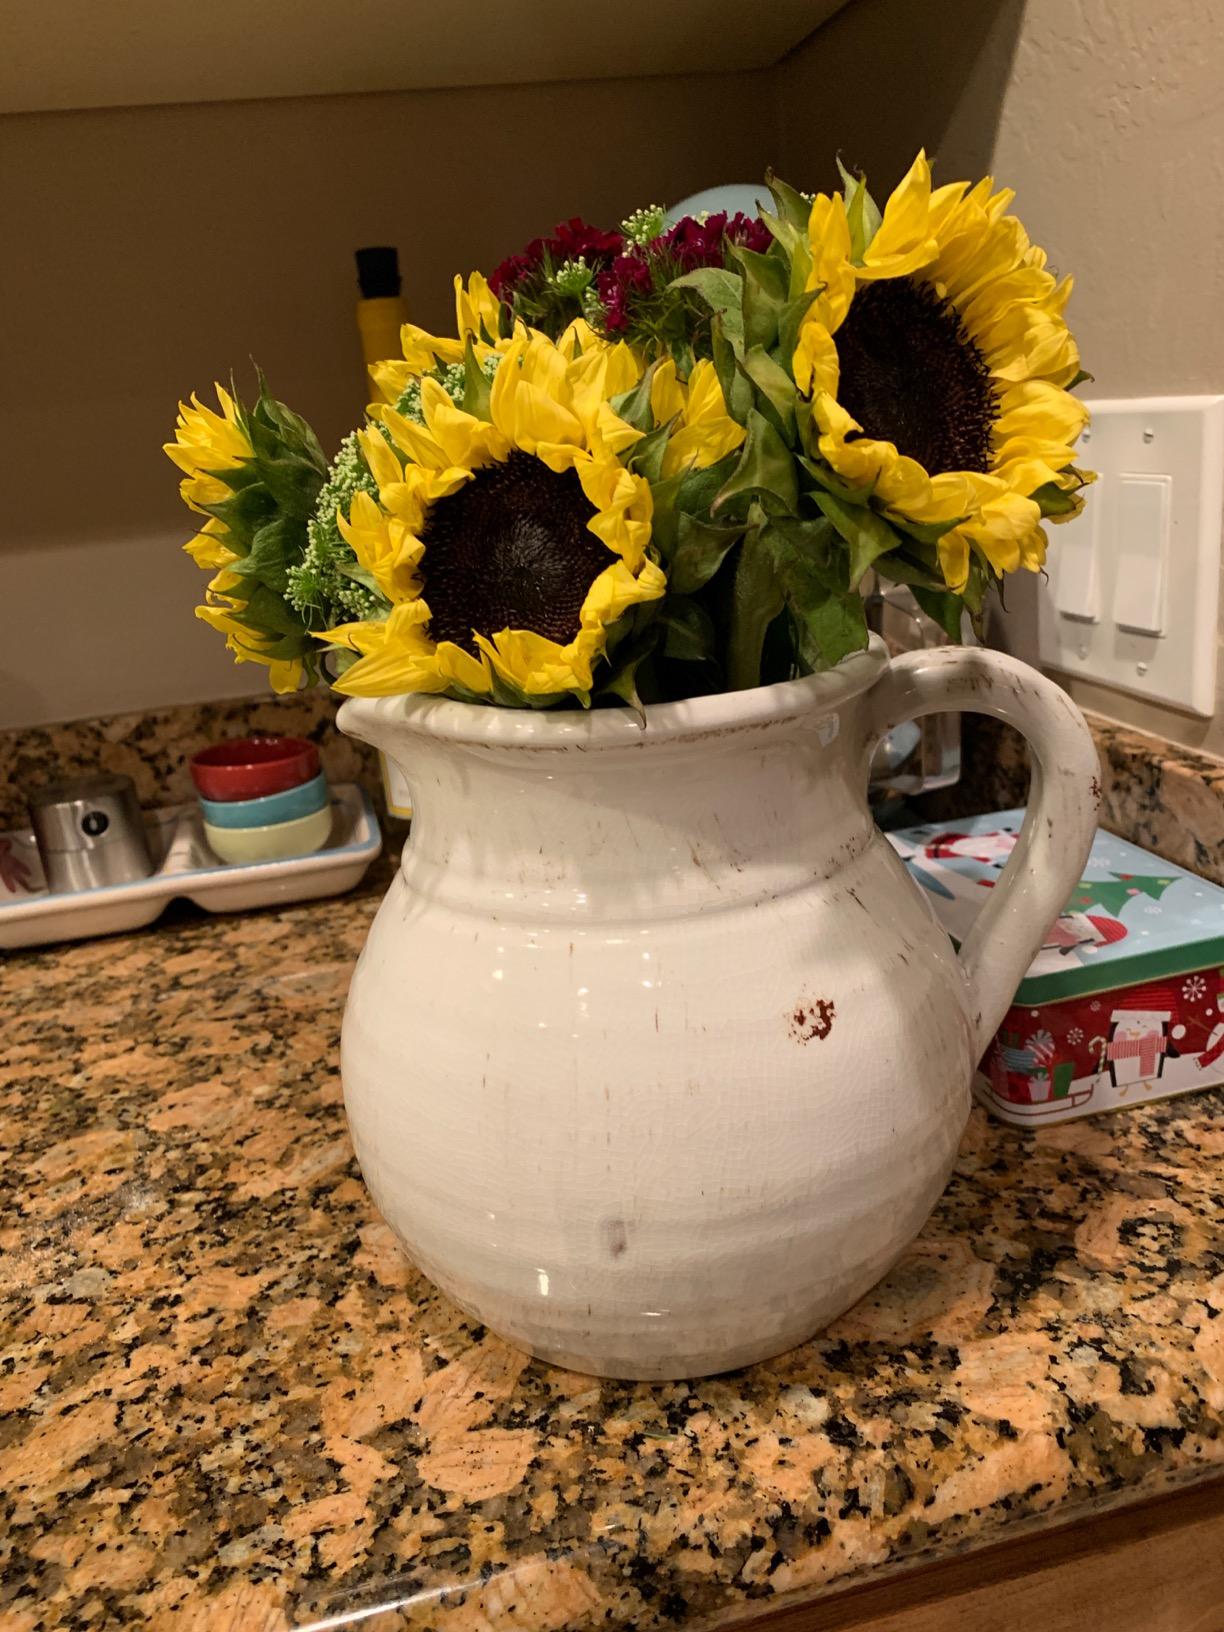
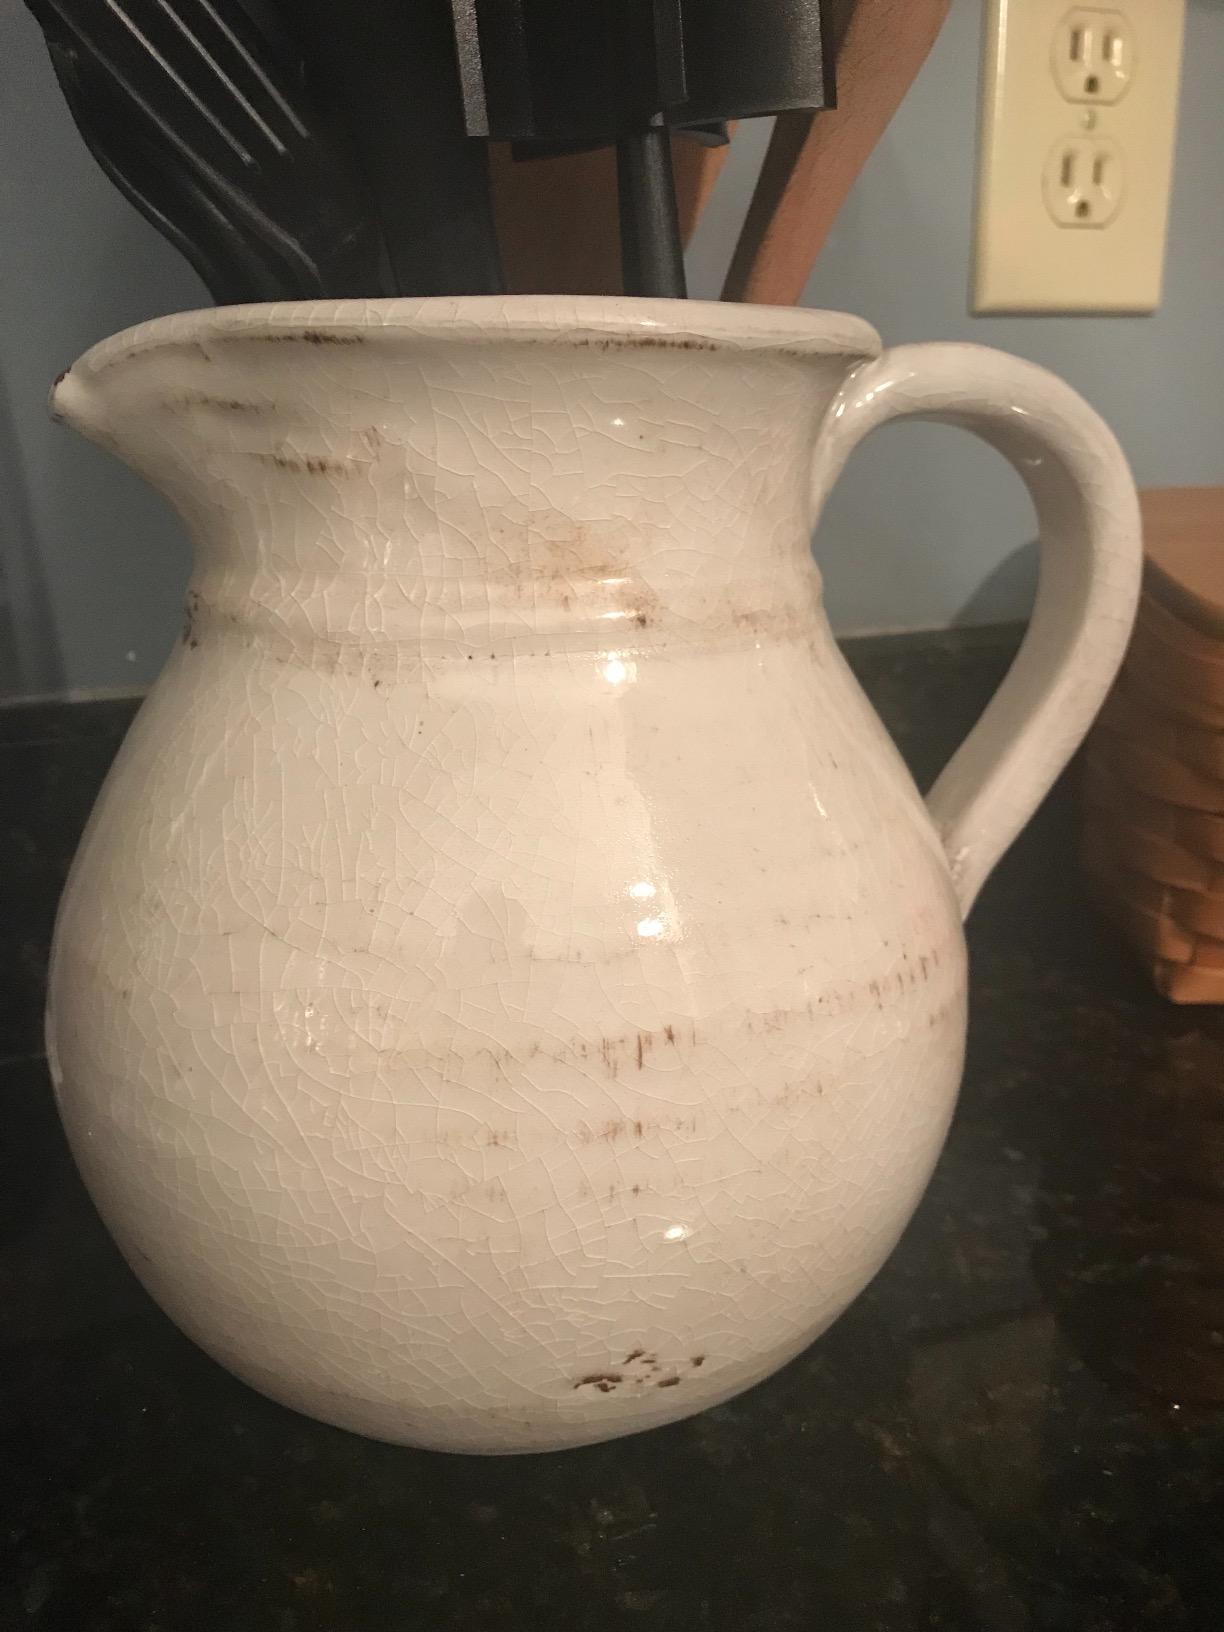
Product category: vase
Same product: yes